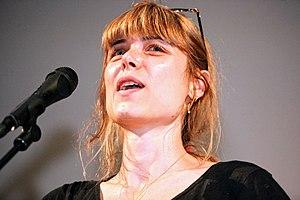
Hana Jušić, né en 1983 à Šibenik, est un réalisateur et scénariste croate.